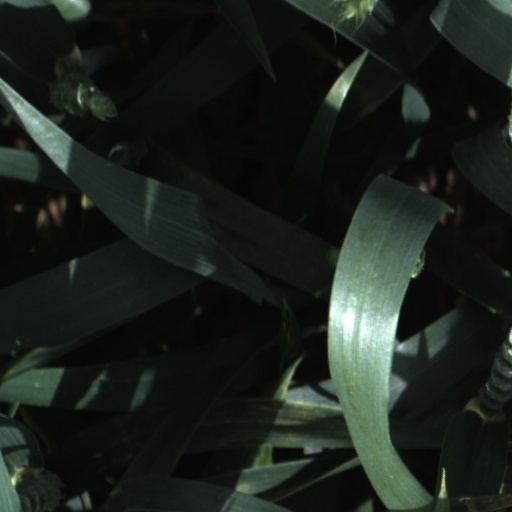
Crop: wheat